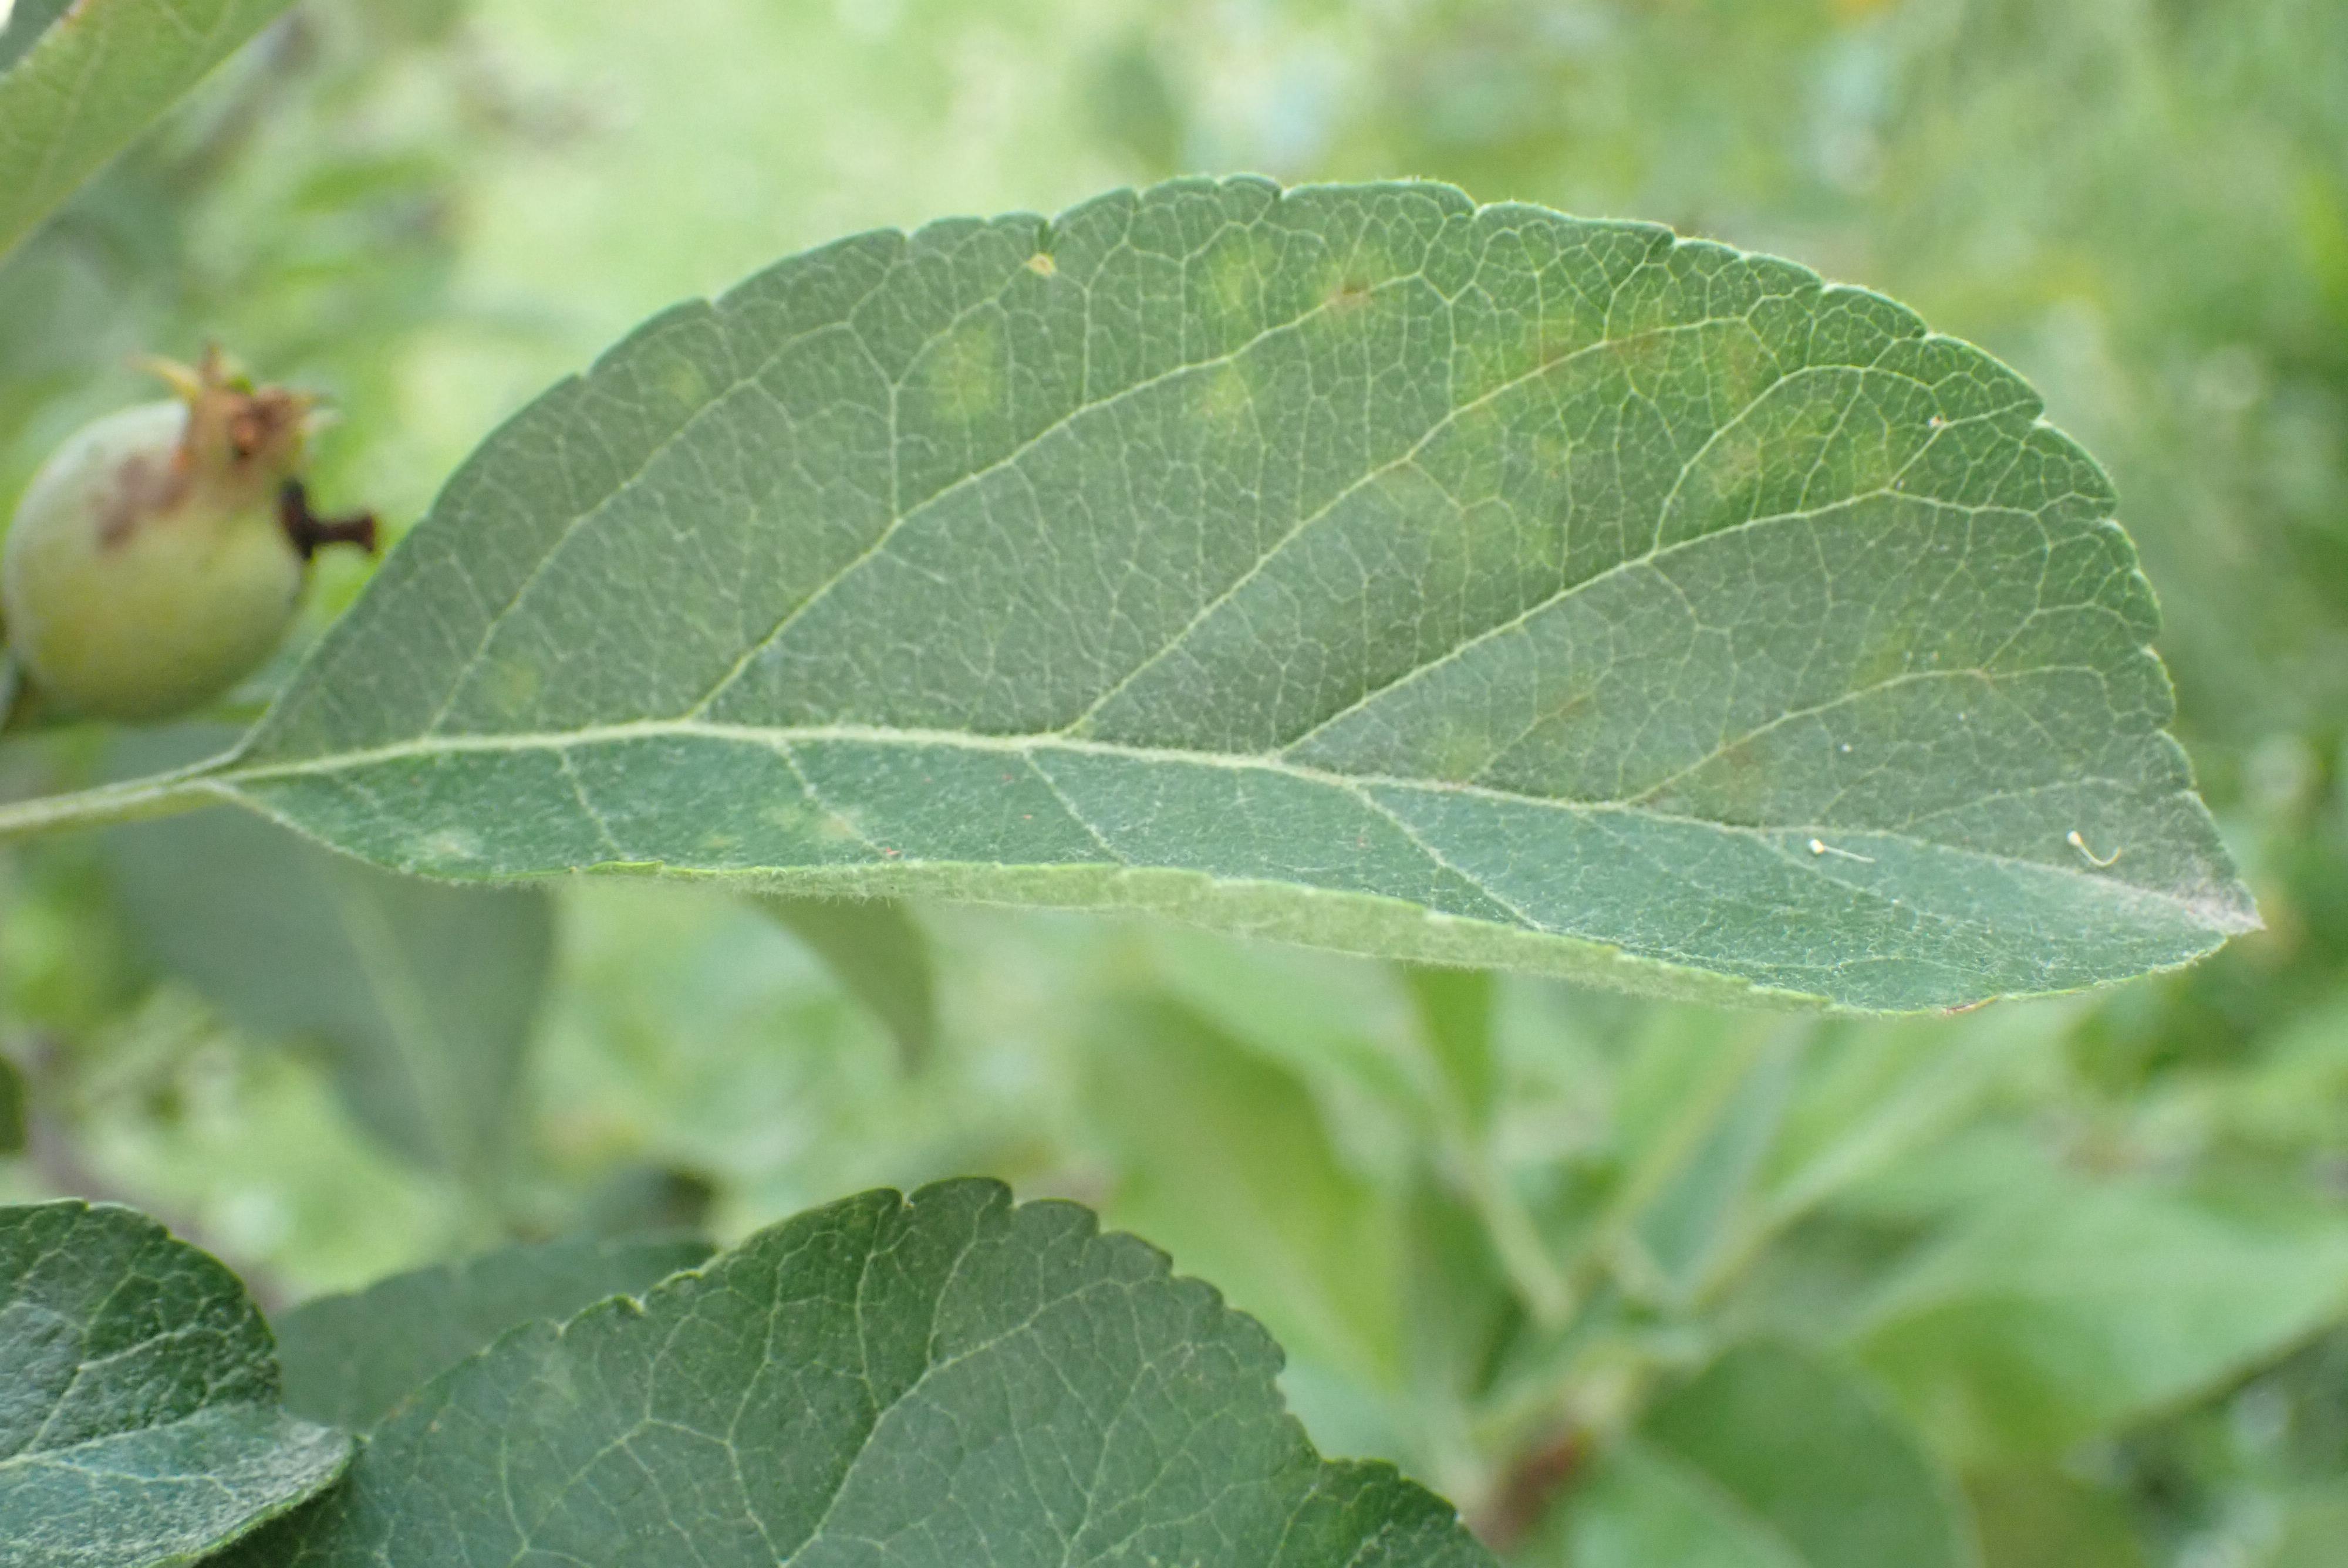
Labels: scab